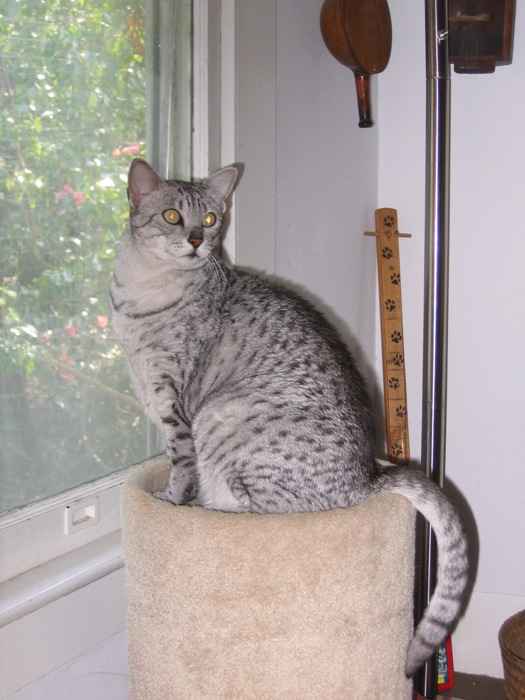
Animal: cat
Breed: egyptian_mau